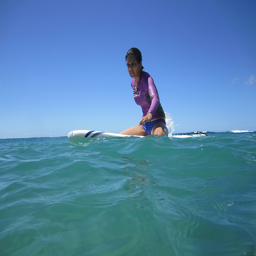
A girl sitting on a surfboard in the ocean
A woman is sitting on her surfboard on the ocean.
A woman straddled on a surfboard floating the ocean.
a woman sitting on a surfboard in the water
A woman sitting on a surfboard in a body of water.